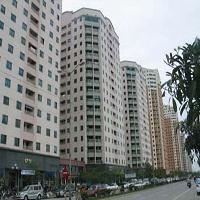
Weather: cloudy or overcast